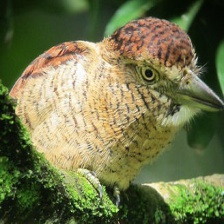
Species: BARRED PUFFBIRD
Scientific name: NYSTALUS RADIATUS